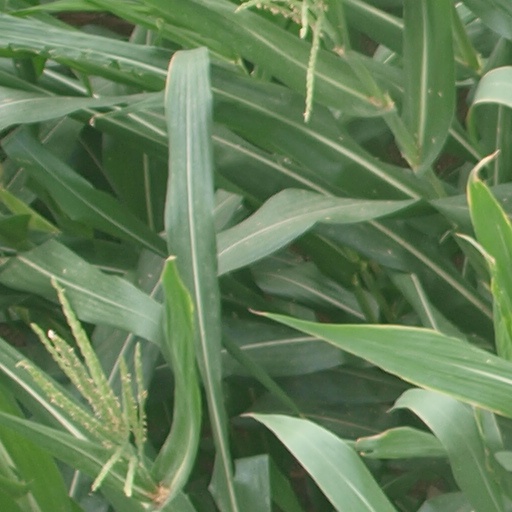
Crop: maize; corn